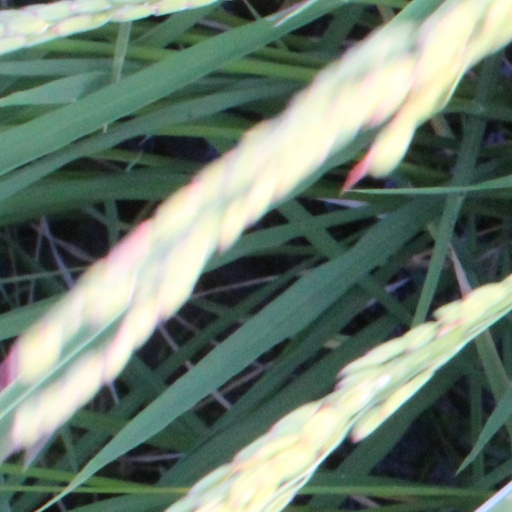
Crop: rice